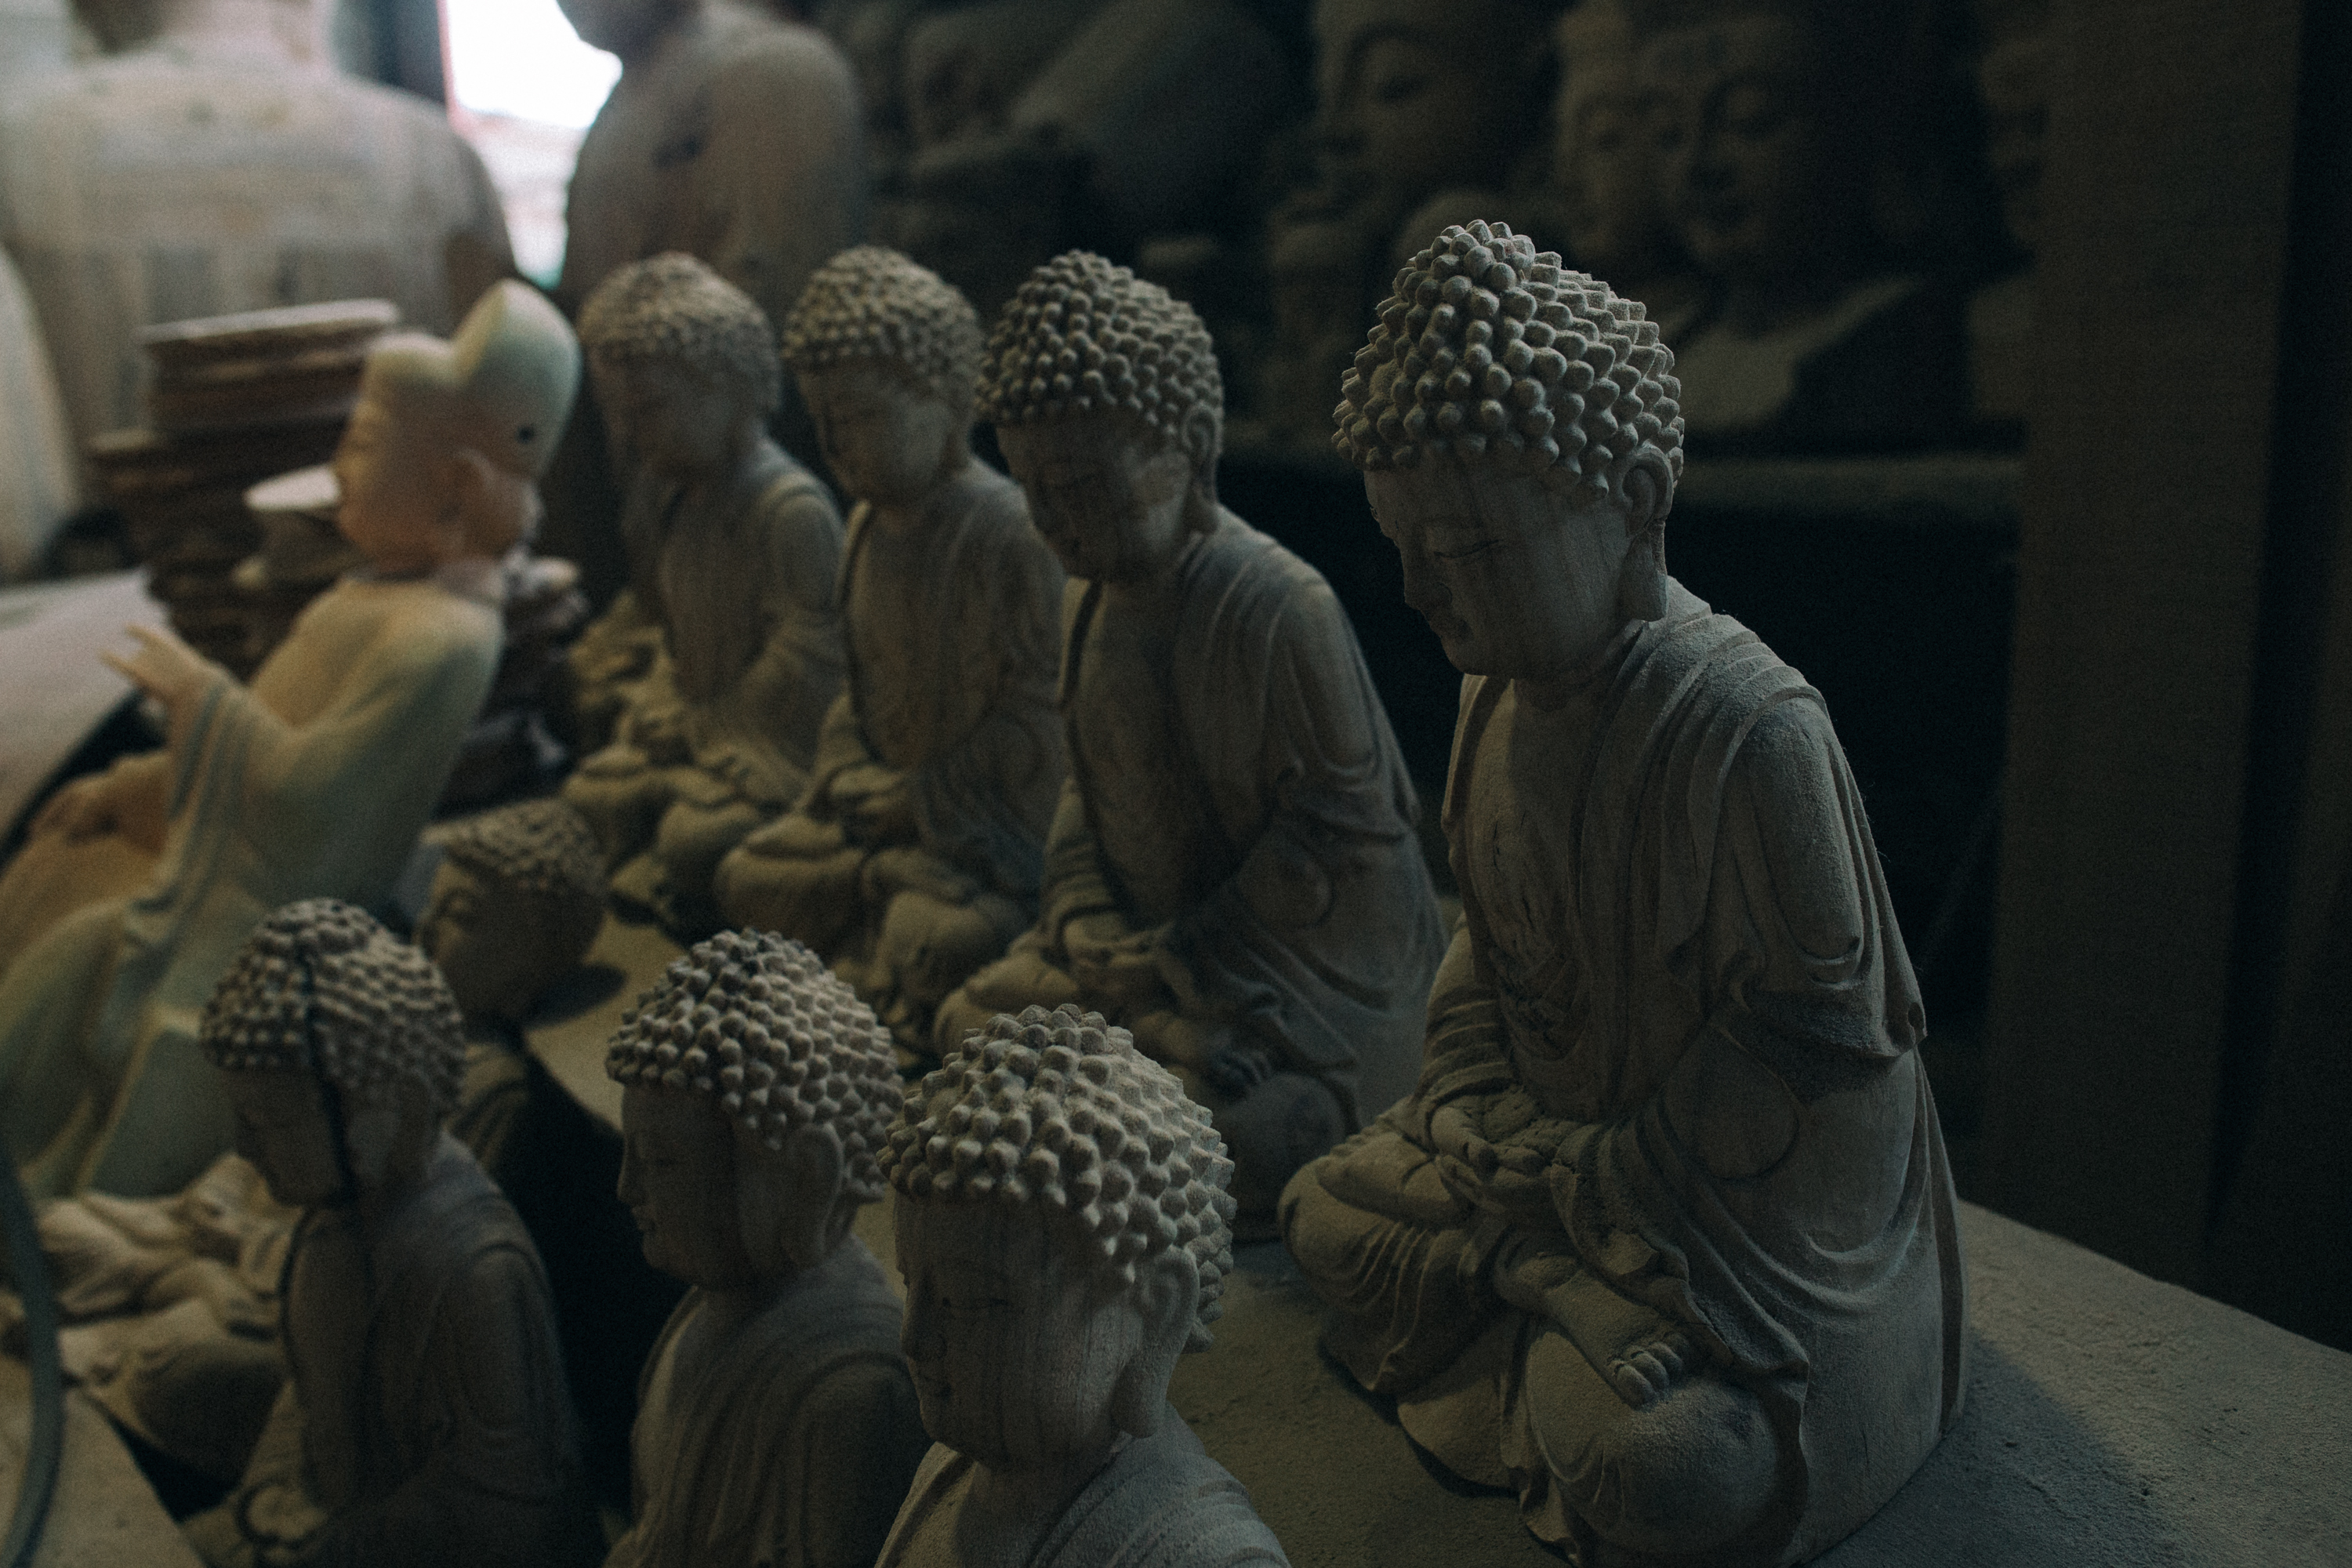
buddha, carving, factory, sculpture, adaptation, art